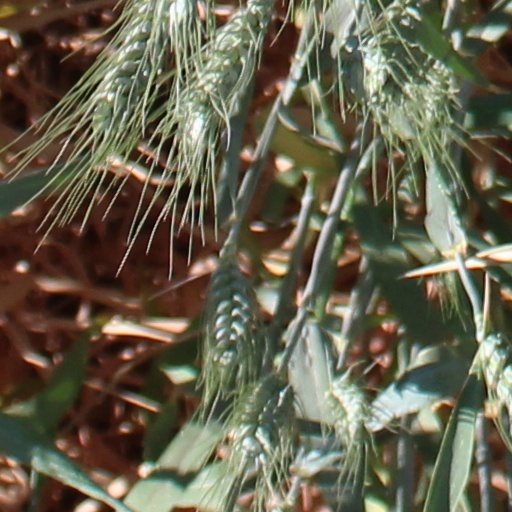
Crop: wheat